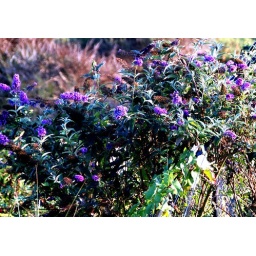
This butterfly tree is in Willow's enclosure. It covers some of the chain link and prettys up. the space.